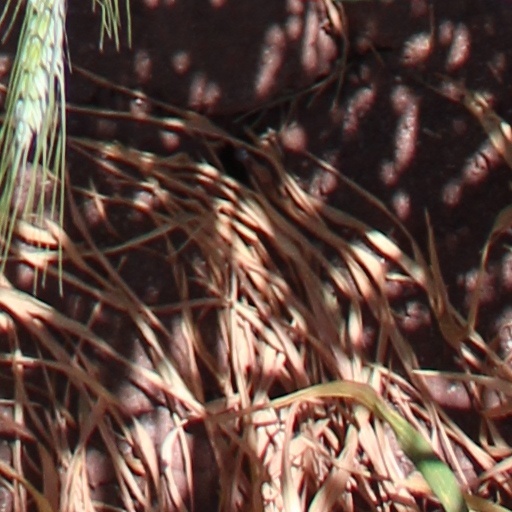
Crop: wheat